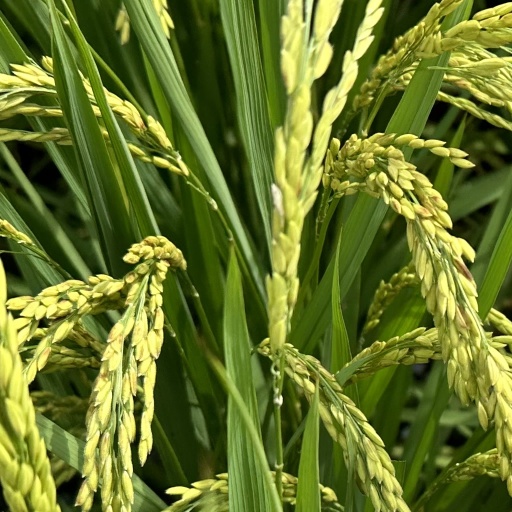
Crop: rice